Richard Ng

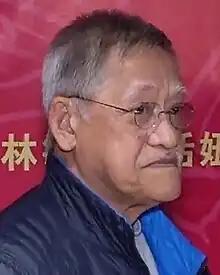
Ng in 2018

Richard Ng Yiu-hon (27 December 1939 – 9 April 2023), also known as Richard Woo, was a Hong Kong actor known for playing comedic roles, particularly in Hong Kong films of the 1980s and 1990s.